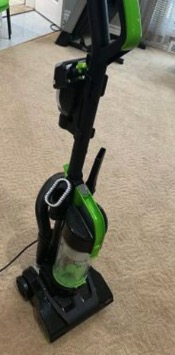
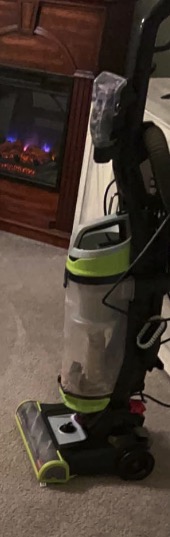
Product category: items_vacuum
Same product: no